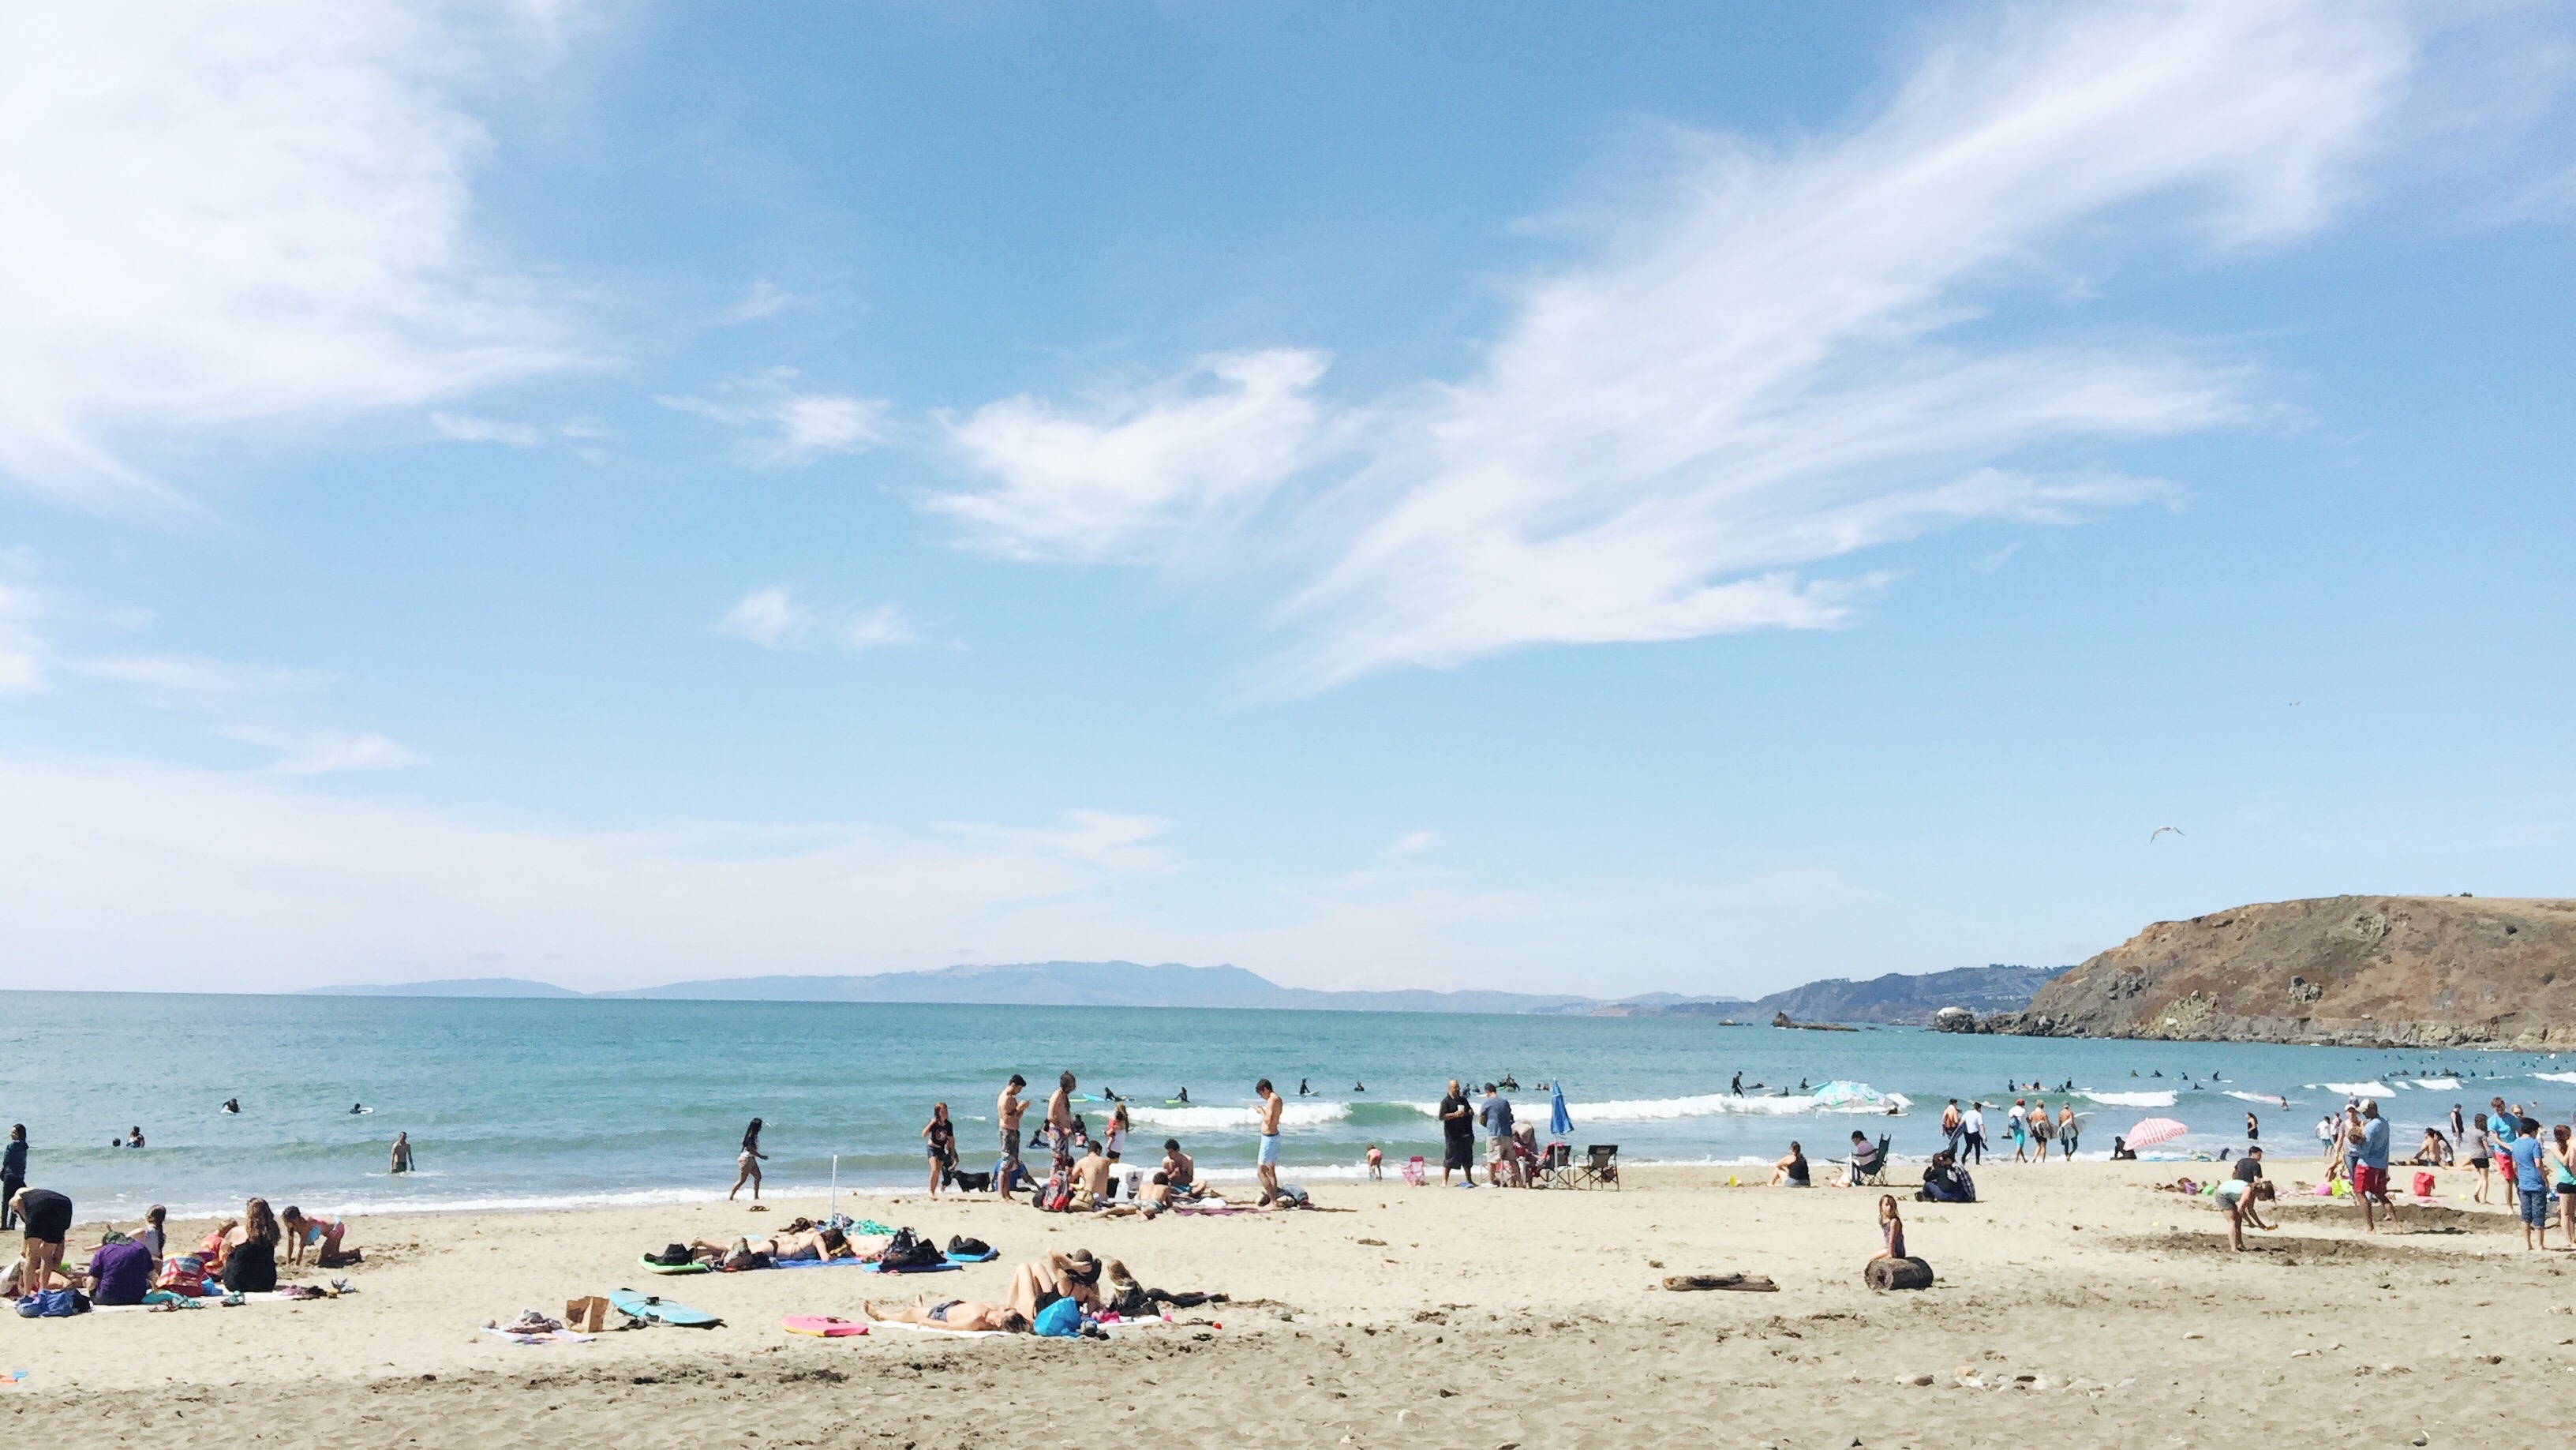
beach, sea, coast, sand, ocean, shore, vacation, bay, body of water, cape